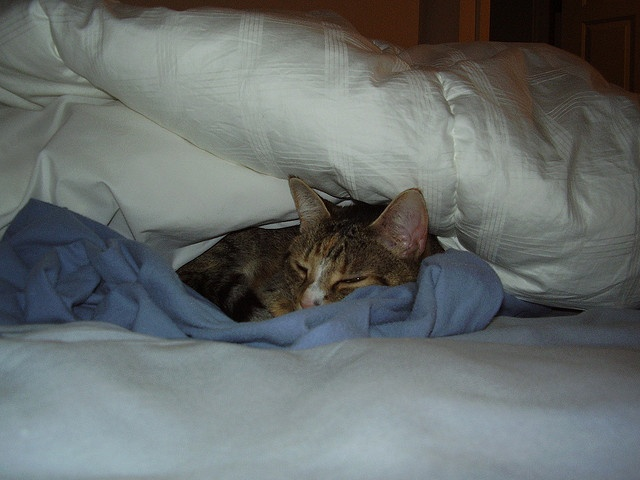
A brown kitten sleeping on a bed under a white comforter.
A cat sleeping under a comforter on a bed.
A cat sleeping on a bed under a big comforter.
a cat laying in a bed under a blanket
A cat cuddles beneath a comforter and blanket.